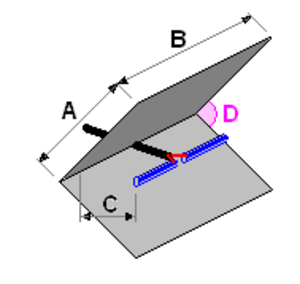
Dessin antenne dièdre avec cotes auteur
L'antenne dièdre, plus précisément l'antenne à réflecteur dièdre, est une antenne composée d'un dipôle demi-onde placé à l'intérieur d'un réflecteur formé de 2 panneaux métalliques de tôle pleine, ajourée ou formés d'éléments parasites, disposés en V. Vu sa faible densité, sa bonne tenue à la corrosion et sa bonne conductivité électrique, la tole d'aluminium est bien adaptée à la confection de ce type d'antenne. Cette antenne est décrite par John KRAUS qui en fit une étude exhaustive ou par K. ROTHAMMEL dans son ouvrage "Antennenbuch",